Found footage (film technique)

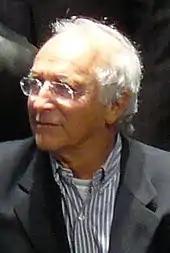
Italian director Ruggero Deodato revolutionized the found footage style of narrative filmmaking with "Cannibal Holocaust" (1980), the first horror film using this technique.

Found footage is a cinematic technique and film genre in which all or a substantial part of the work is presented as if it were film or video recordings recorded by characters in the story, and later "found" and presented to the audience. The events on screen are typically seen through the camera of one or more of the characters involved, often accompanied by their real-time off-camera commentary. For added realism, the cinematography may be done by the actors themselves as they perform, and shaky camera work, improvisation and naturalistic acting are routinely employed. The footage may be presented as if it were "raw" and complete or as if it had been edited into a narrative by those who "found" it.